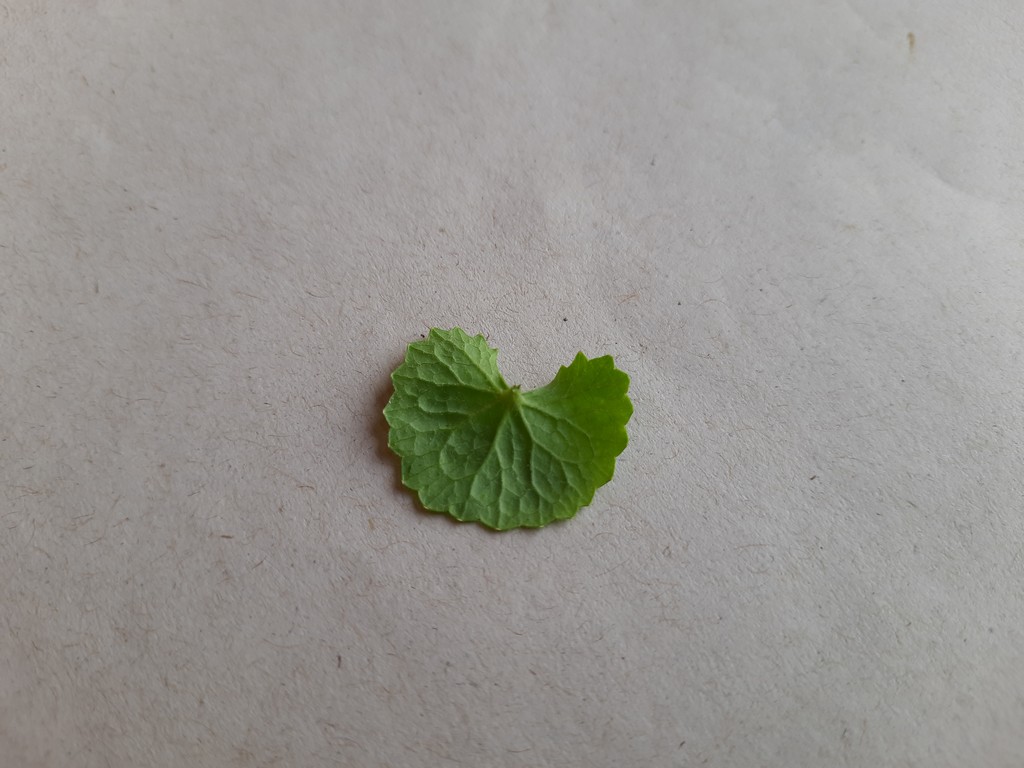
Label: Healthy